Tomregan

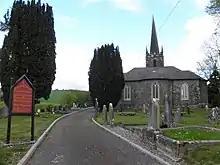
Tomregan Church of Ireland Church, Church Street, Ballyconnell, County Cavan.

Tomregan is a civil parish in the ancient barony of Tullyhaw. The parish straddles the border between the Republic of Ireland and Northern Ireland. The largest population centre in the parish is Ballyconnell, County Cavan. The total area of the civil parish is 10,600 statute acres. Most of Tomregan's constituent townlands are situated in County Cavan while the remainder lie in County Fermanagh. In the Catholic Church, the ecclesiastical parish of Tomregan was split in the early 18th century, with the County Fermanagh townlands being assigned to the parish of Knockninny while the County Cavan townlands were united with the parish of Kildallan.